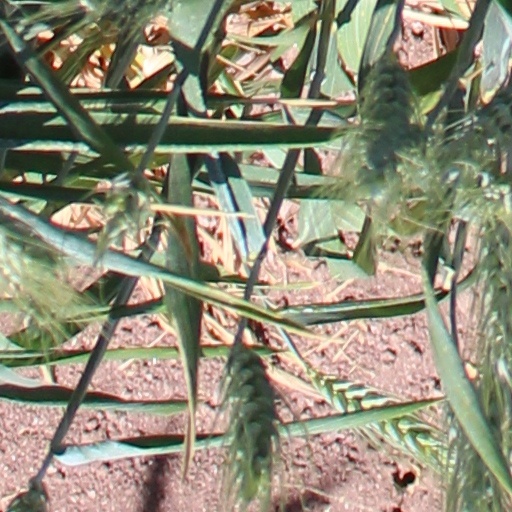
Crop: wheat